Futsukaichi Station

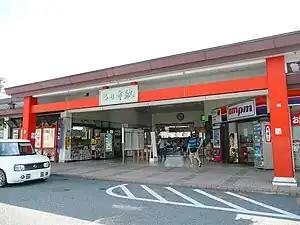
Futsukaichi Station

is a passenger railway station located in the city of Chikushino, Fukuoka Prefecture, Japan. It is operated by JR Kyushu.